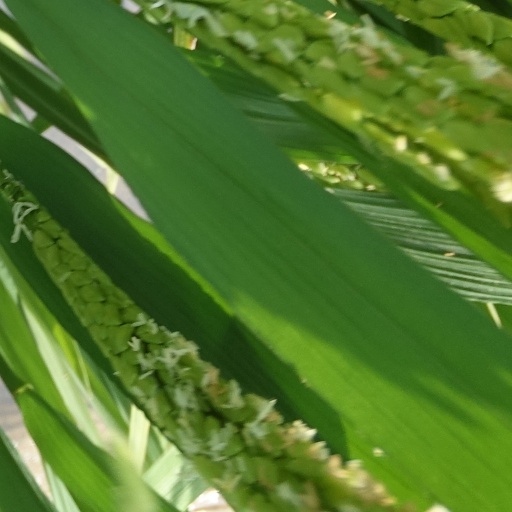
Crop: rice